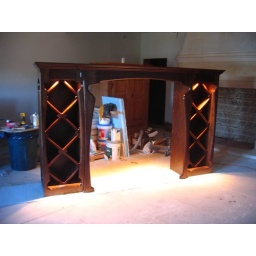
this will sit inside the bar, on a countertop against the wall (the bar is &amp;quot;U&amp;quot; shaped.